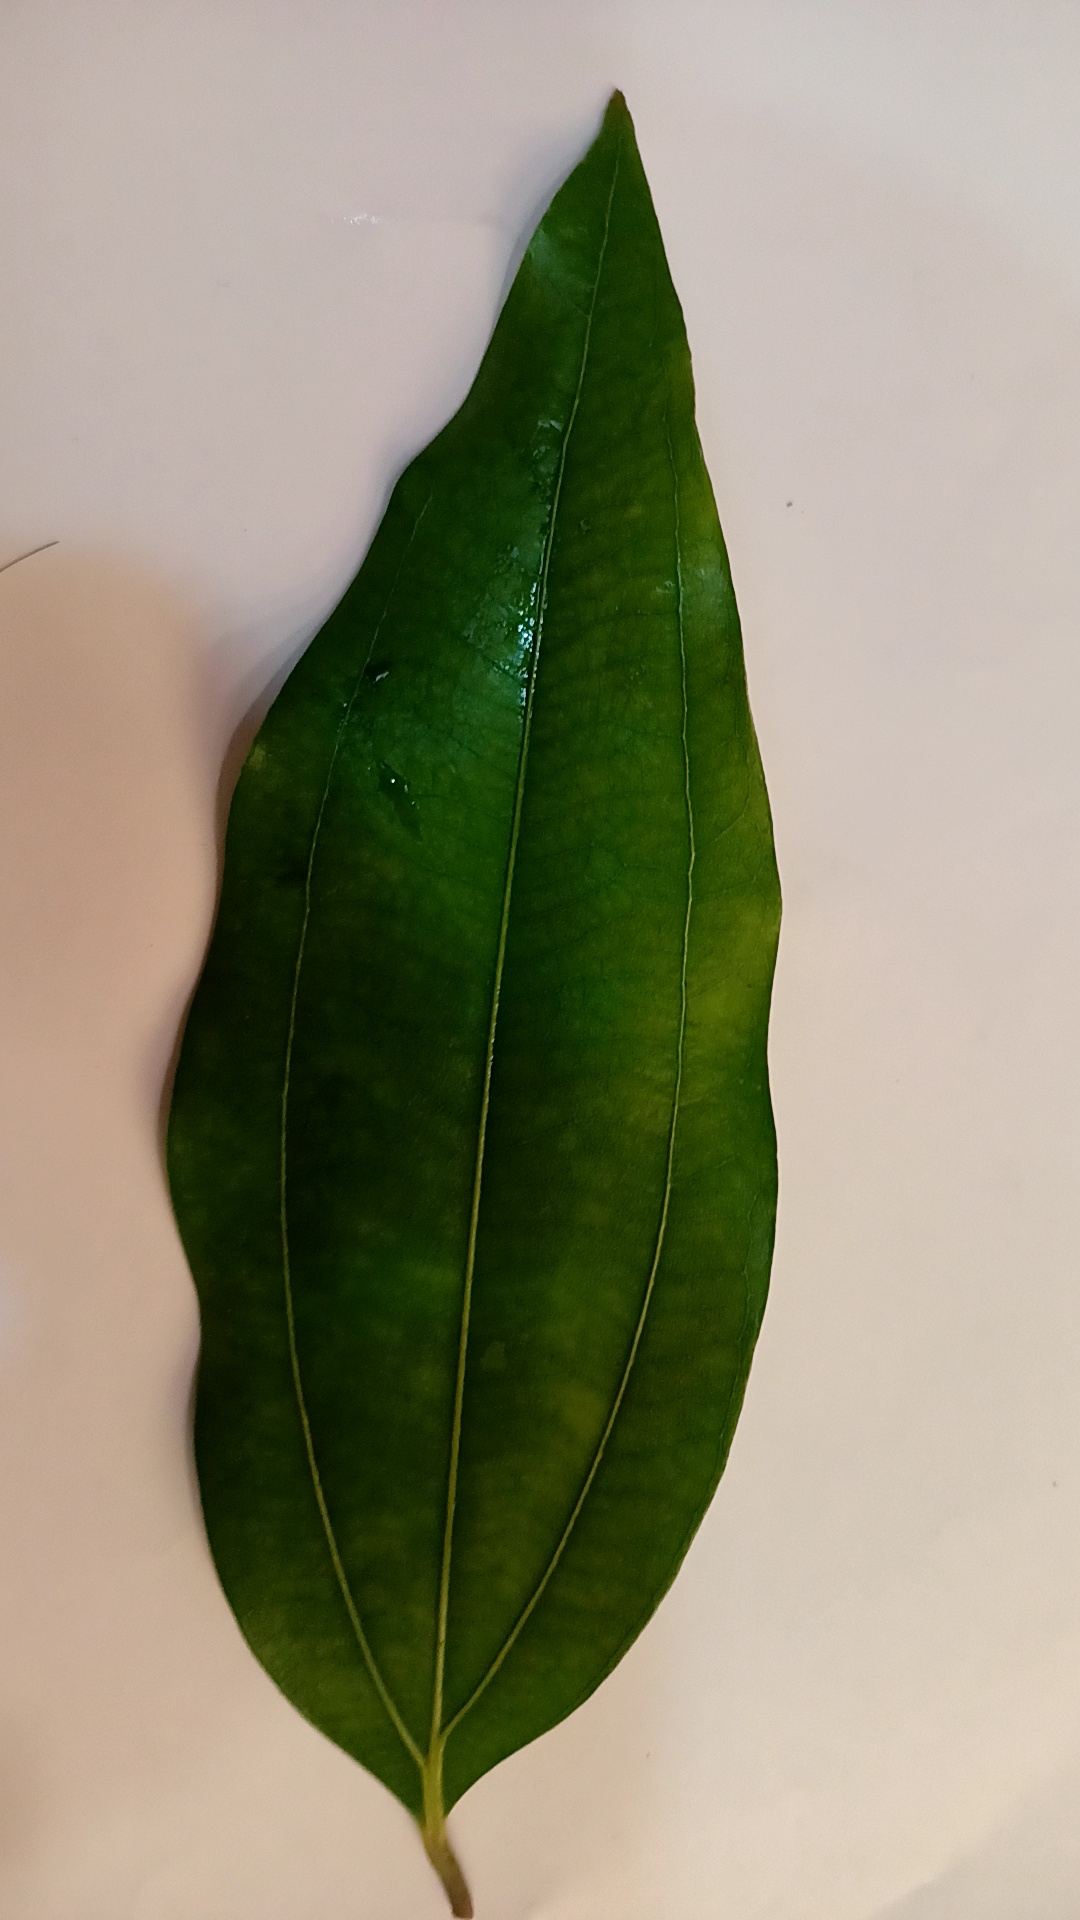
Label: Healthy